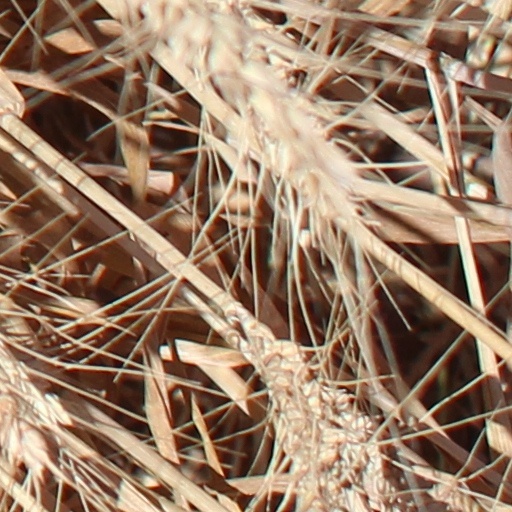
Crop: wheat